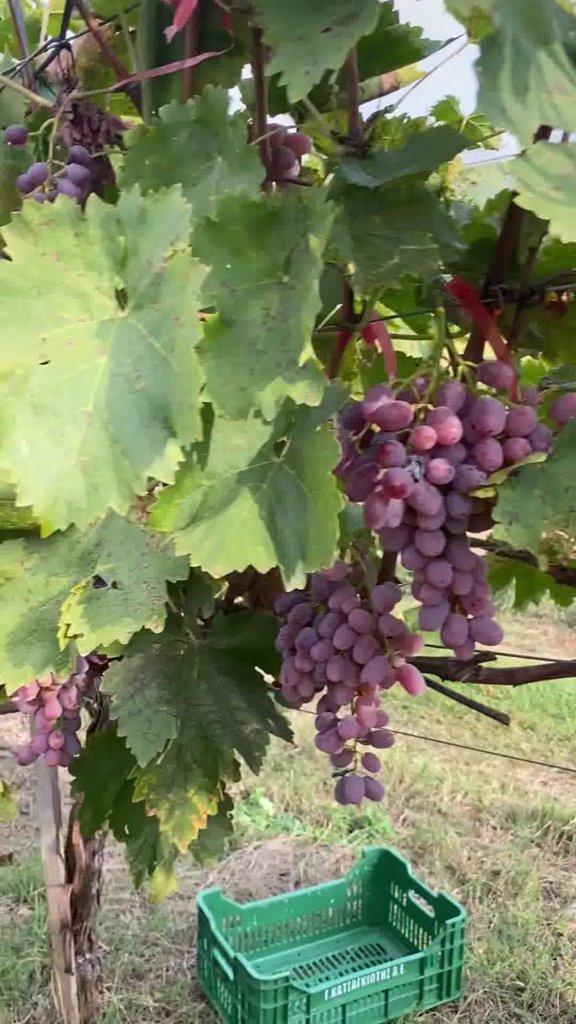
Berries visible: 125
Grape clusters: 5